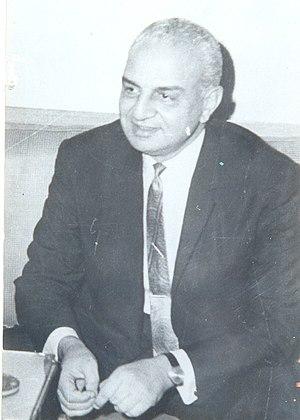
Mamdouh Muhammad Salem est un militaire et un homme d'État égyptien. Il est premier ministre d'Égypte d'avril 1975 à octobre 1978.